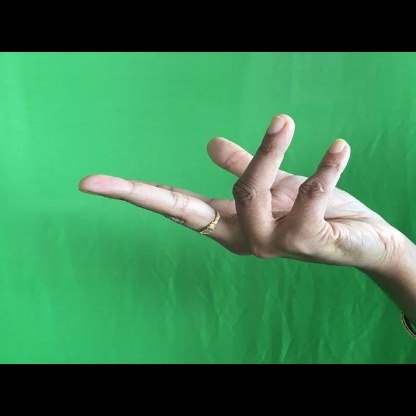
Mudra: Alapadmam